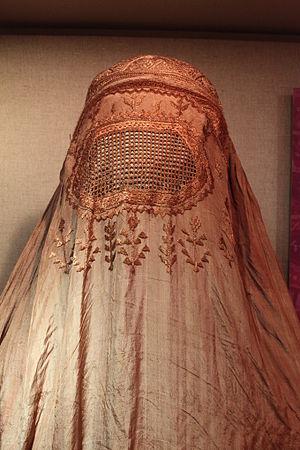
Le voile intégral désigne différentes formes de voiles islamiques qui couvrent le visage.